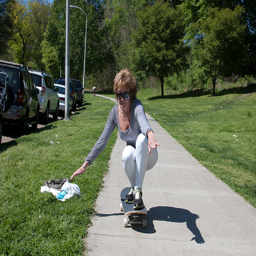
An attractive woman riding a skateboard down a sidewalk next to a park.
a woman riding a skateboard down a sidewalk
A woman posing on a skateboard on a sidewalk.
An older woman kneeled down on a skateboard riding the sidewalk.
A woman riding a skateboard on the sidewalk.